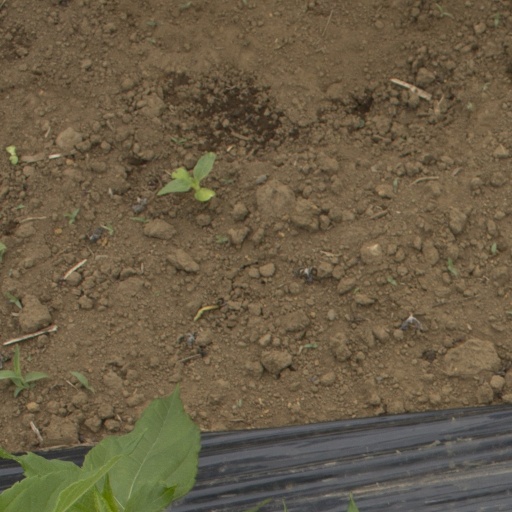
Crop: Jerusalem artichoke